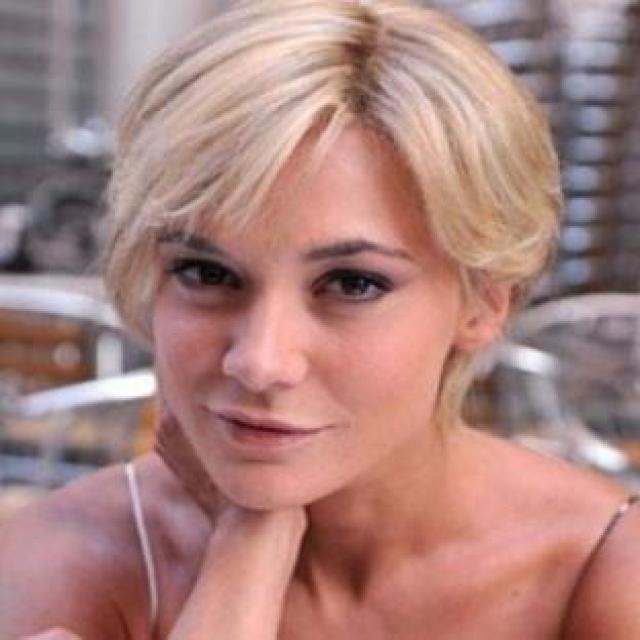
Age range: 21-44